Bernard A. Eckhart

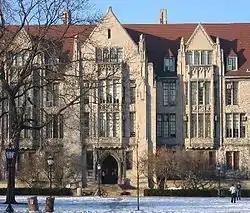
Eckhart Hall at the University of Chicago, named in his honor

In 1886, Eckhart was elected to the Illinois Senate as a Republican, where he served two consecutive two-year terms. Eckhart served on the board of five banks: The Continental & Commercial National Bank, the Continental & Commercial Trust & Savings Bank, the Harris Trust & Savings Bank, the Chicago Title & Trust Company, and the Northwestern Trust & Savings Bank.. He was named director of the Chicago Board of Trade, serving from 1888 to 1891. Afterward, he served as a trustee of the Sanitary District of Chicago until 1900, serving at times as its president. He created this district as a senator and was instrumental in overseeing the completion of the Chicago Sanitary and Ship Canal. Eckhart successfully petitioned United States Secretary of War Russell A. Alger to allow the project to draw waters from Lake Michigan.